University of Tsukuba

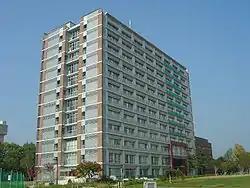
The University of Tsukuba campus

The university has 28 college clusters and schools with around 16,500 students (as of 2014). The main Tsukuba campus covers an area of 258 hectares (636 acres), making it the second largest single campus in Japan.